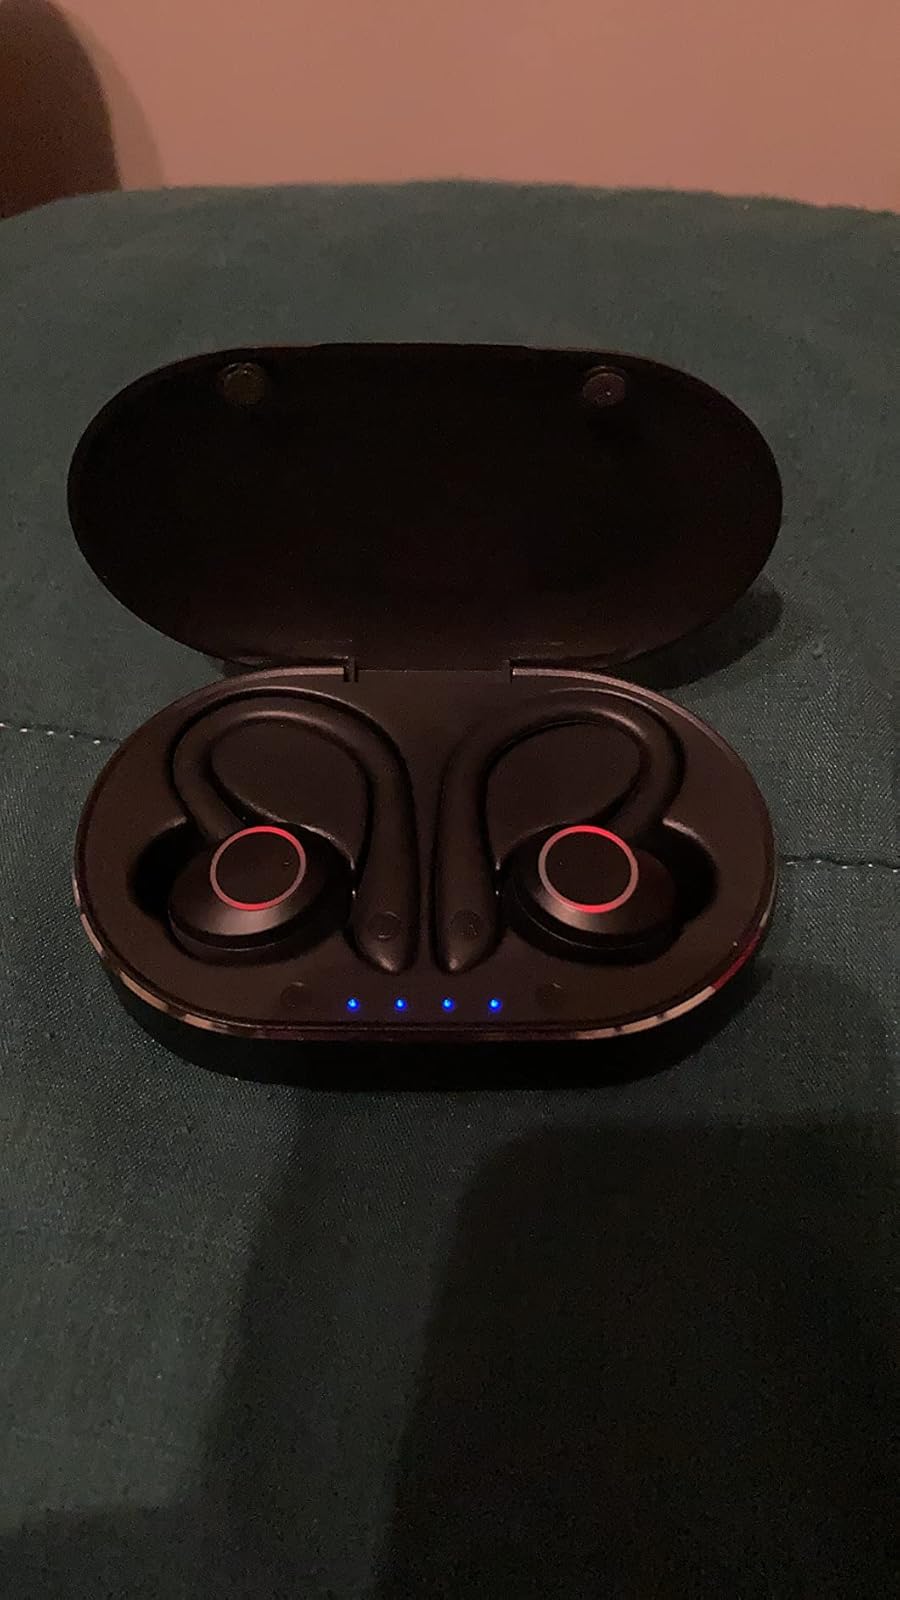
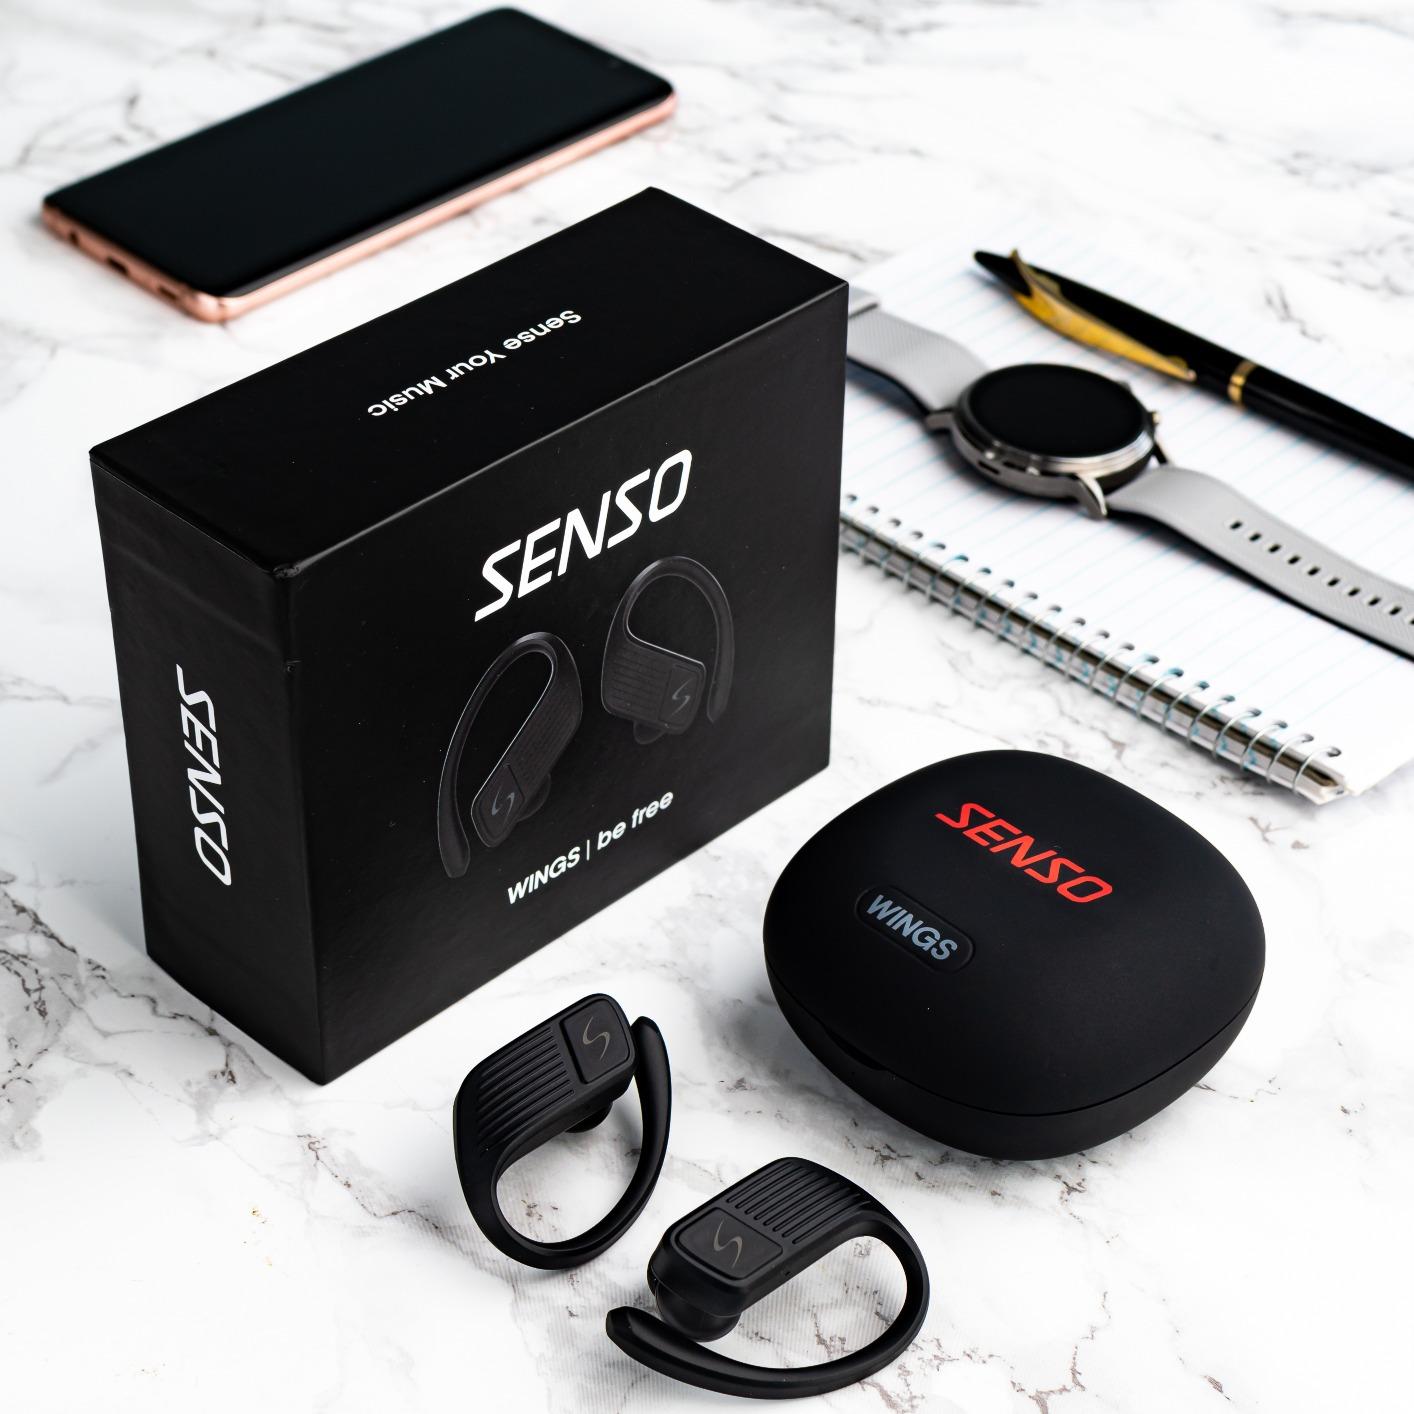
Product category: earbuds
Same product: no